Arthur P. Gorman

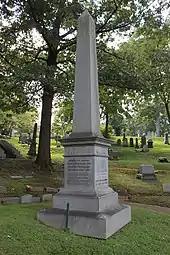
Grave of Gorman at Oak Hill Cemetery

Gorman's youngest daughter, Mary, married Ralph Warren Hills on February 27, 1901. Their son, Ralph Gorman Hills, won a bronze medal for shot put at the 1924 Summer Olympics. He graduated from Princeton University, after which he earned an M.D. degree from Johns Hopkins University and became a doctor; his first son, J. Dixon Hills, also chose to become a physician.